Wembley

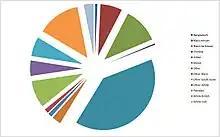
A pie chart showing the ethnic makeup of central Wembley in 2001

What had been Wembley Park hosted the British Empire Exhibition of 1924–1925. Until the 2000s, remnants of the many reinforced concrete buildings, including the original Wembley Stadium, remained, but nearly all have now been removed, to make way for redevelopment.